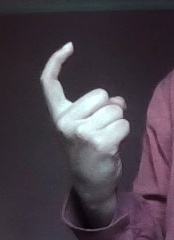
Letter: ra